Pavel Abankin

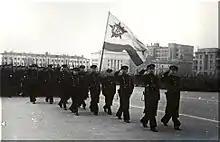
Sailors of the Amur Flotilla marching in 1941, during Abankin's time in command.

By now having spent most of his early years in the merchant fleet, in October 1923 Abankin enrolled in the Frunze Naval School, graduating in October 1927. He initially worked as a trainee platoon commander of the Machine School until January 1928, and then went to sea as an assistant watch commander of the Baltic Fleet battleship "Oktyabrskaya Revolyutsiya". He came ashore by October 1928, when he moved into Soviet Naval Aviation and took the air combat courses at the Third School of Pilots and Flight Navigators in Oranienbaum, completing them in May 1929. He was concurrently acting Chief of Staff of the 51st Separate Air Detachment from March 1928, and on completing the course, was commissioned as a senior flight navigator and confirmed in post as chief of staff. In December 1930 he was appointed chief of staff of the 62nd Aviation Squadron of the 4th Air Brigade, and then moved in December 1932 to be chief of staff of an aviation squadron of the Baltic Fleet's 2nd Air Brigade.